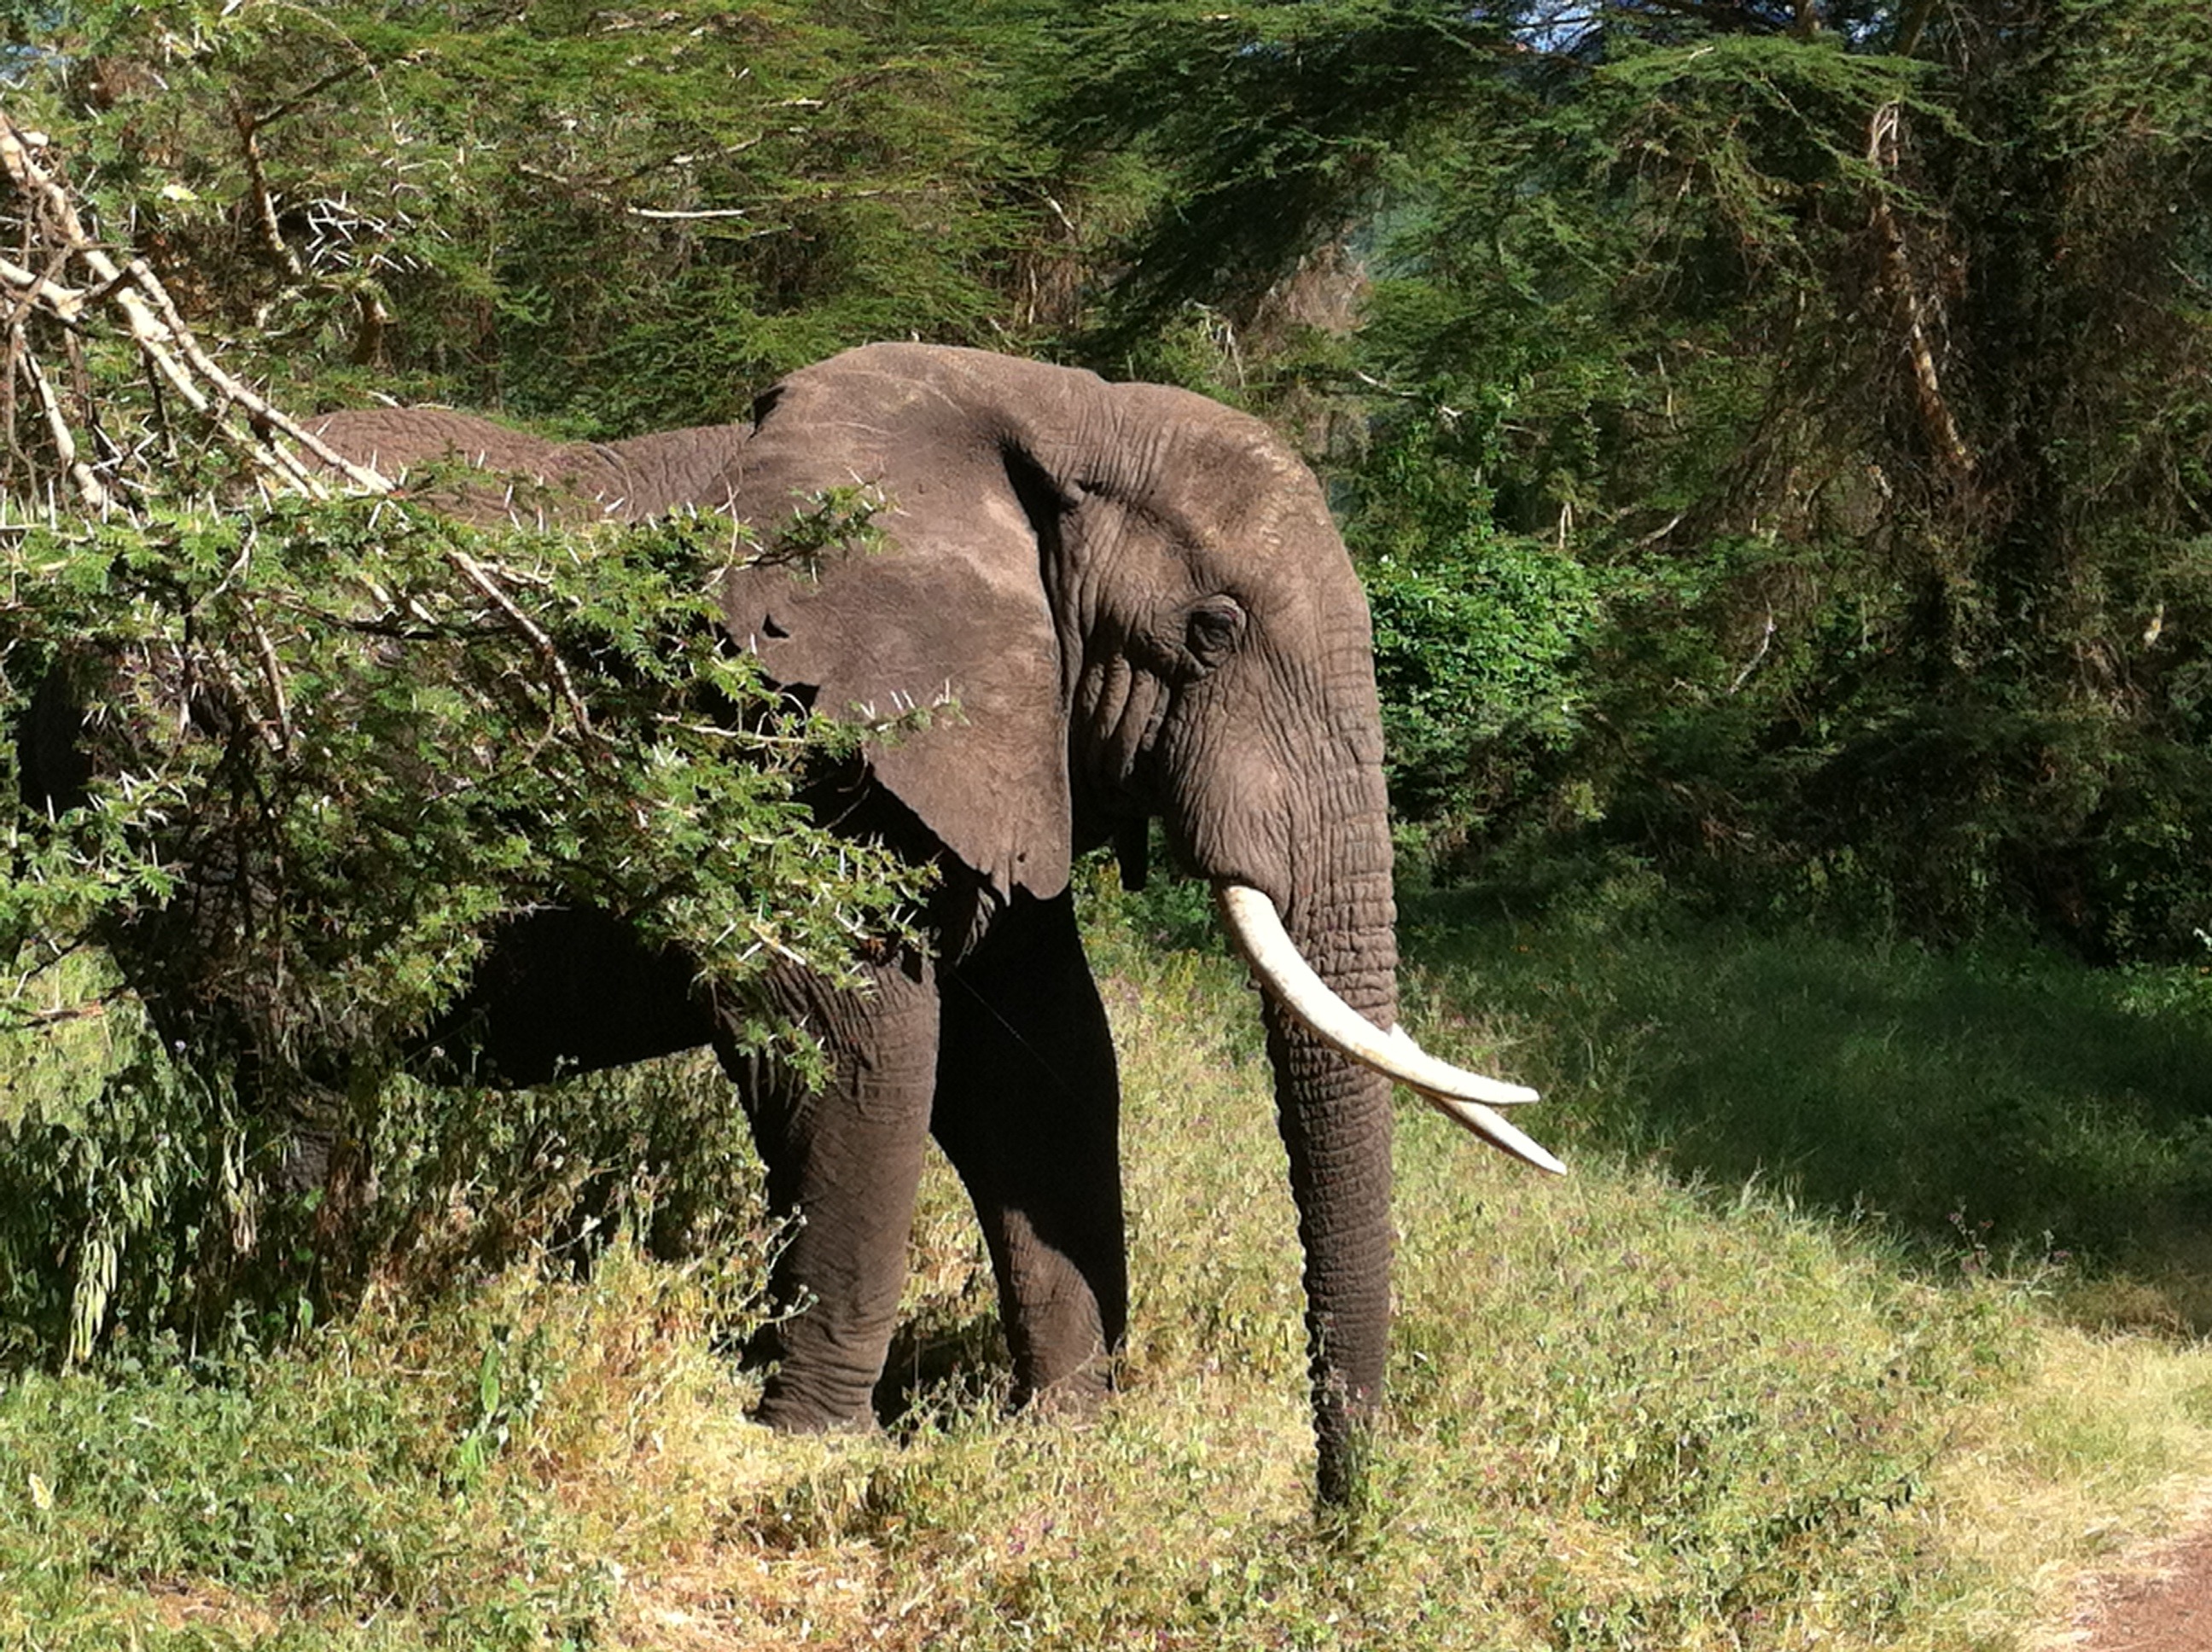
nature, wilderness, adventure, trunk, animal, wildlife, wild, jungle, africa, mammal, fauna, savanna, elephant, tusk, vertebrate, large, african, safari, powerful, indian elephant, african elephant, elephants and mammoths, mahout, tusker, jimbo